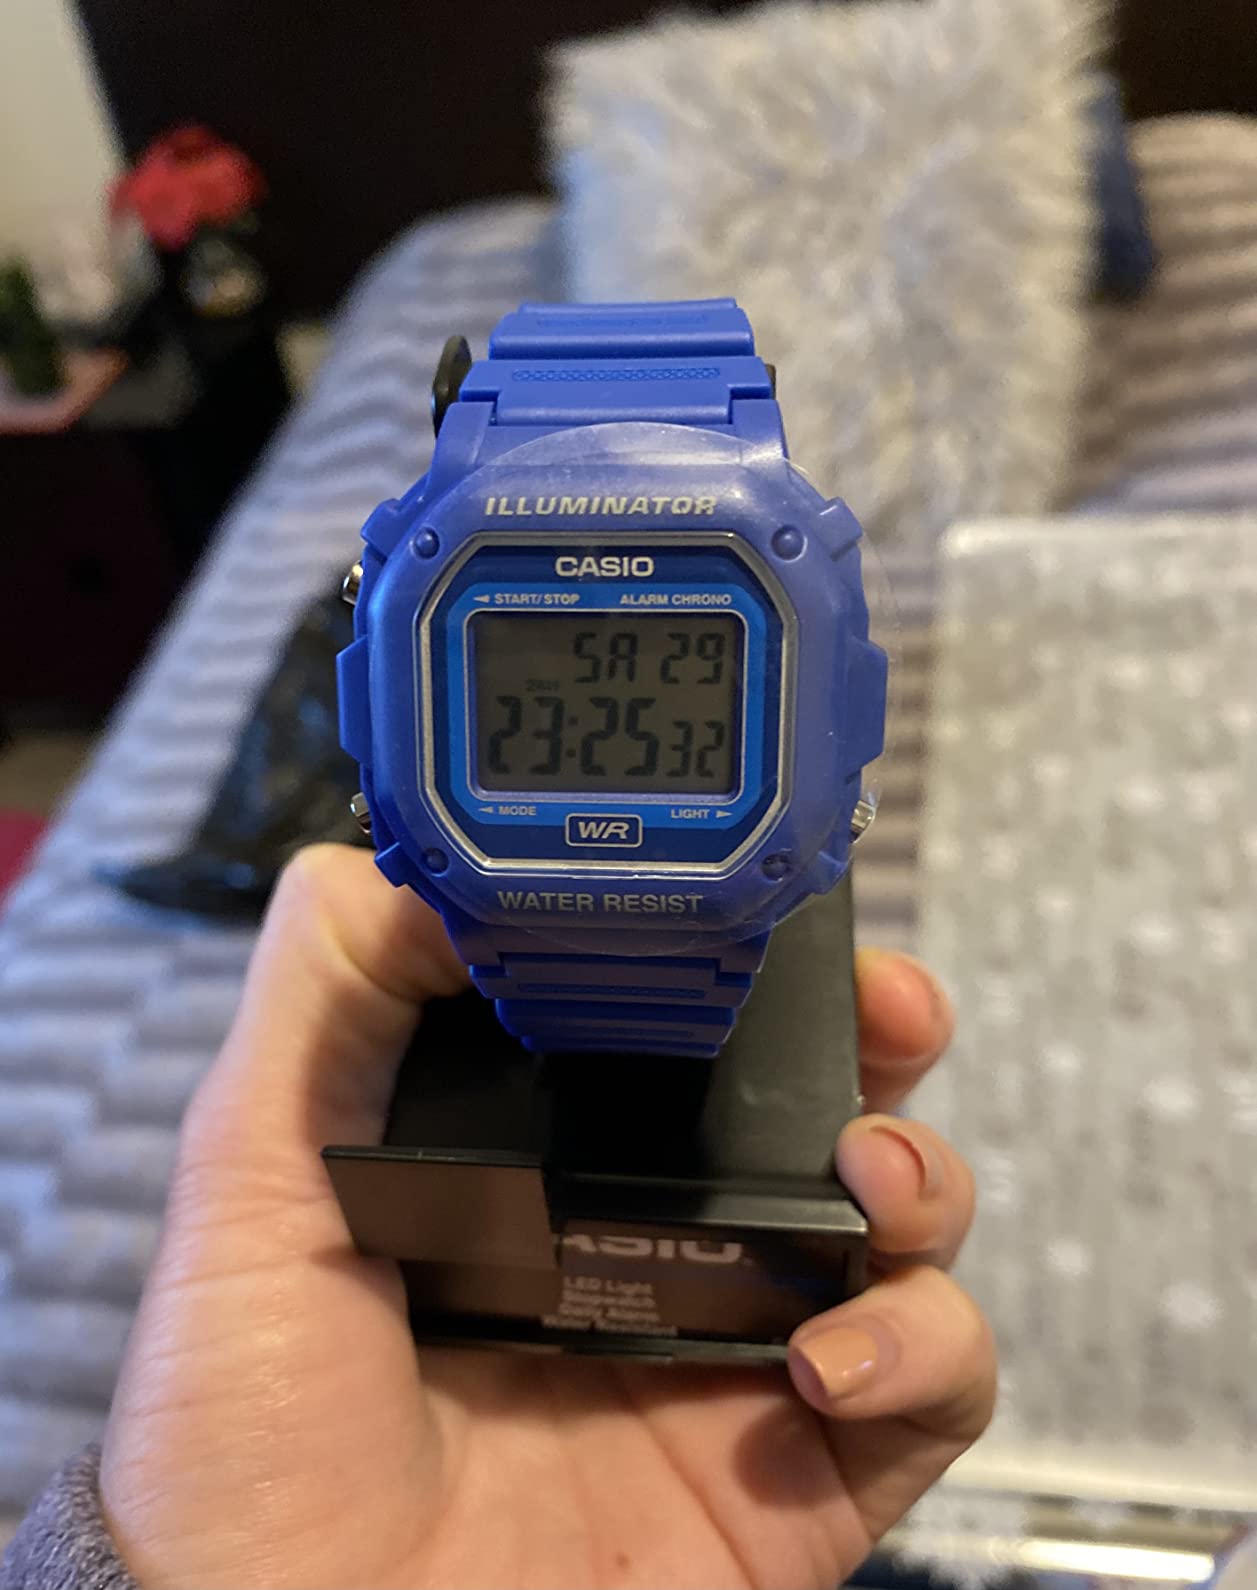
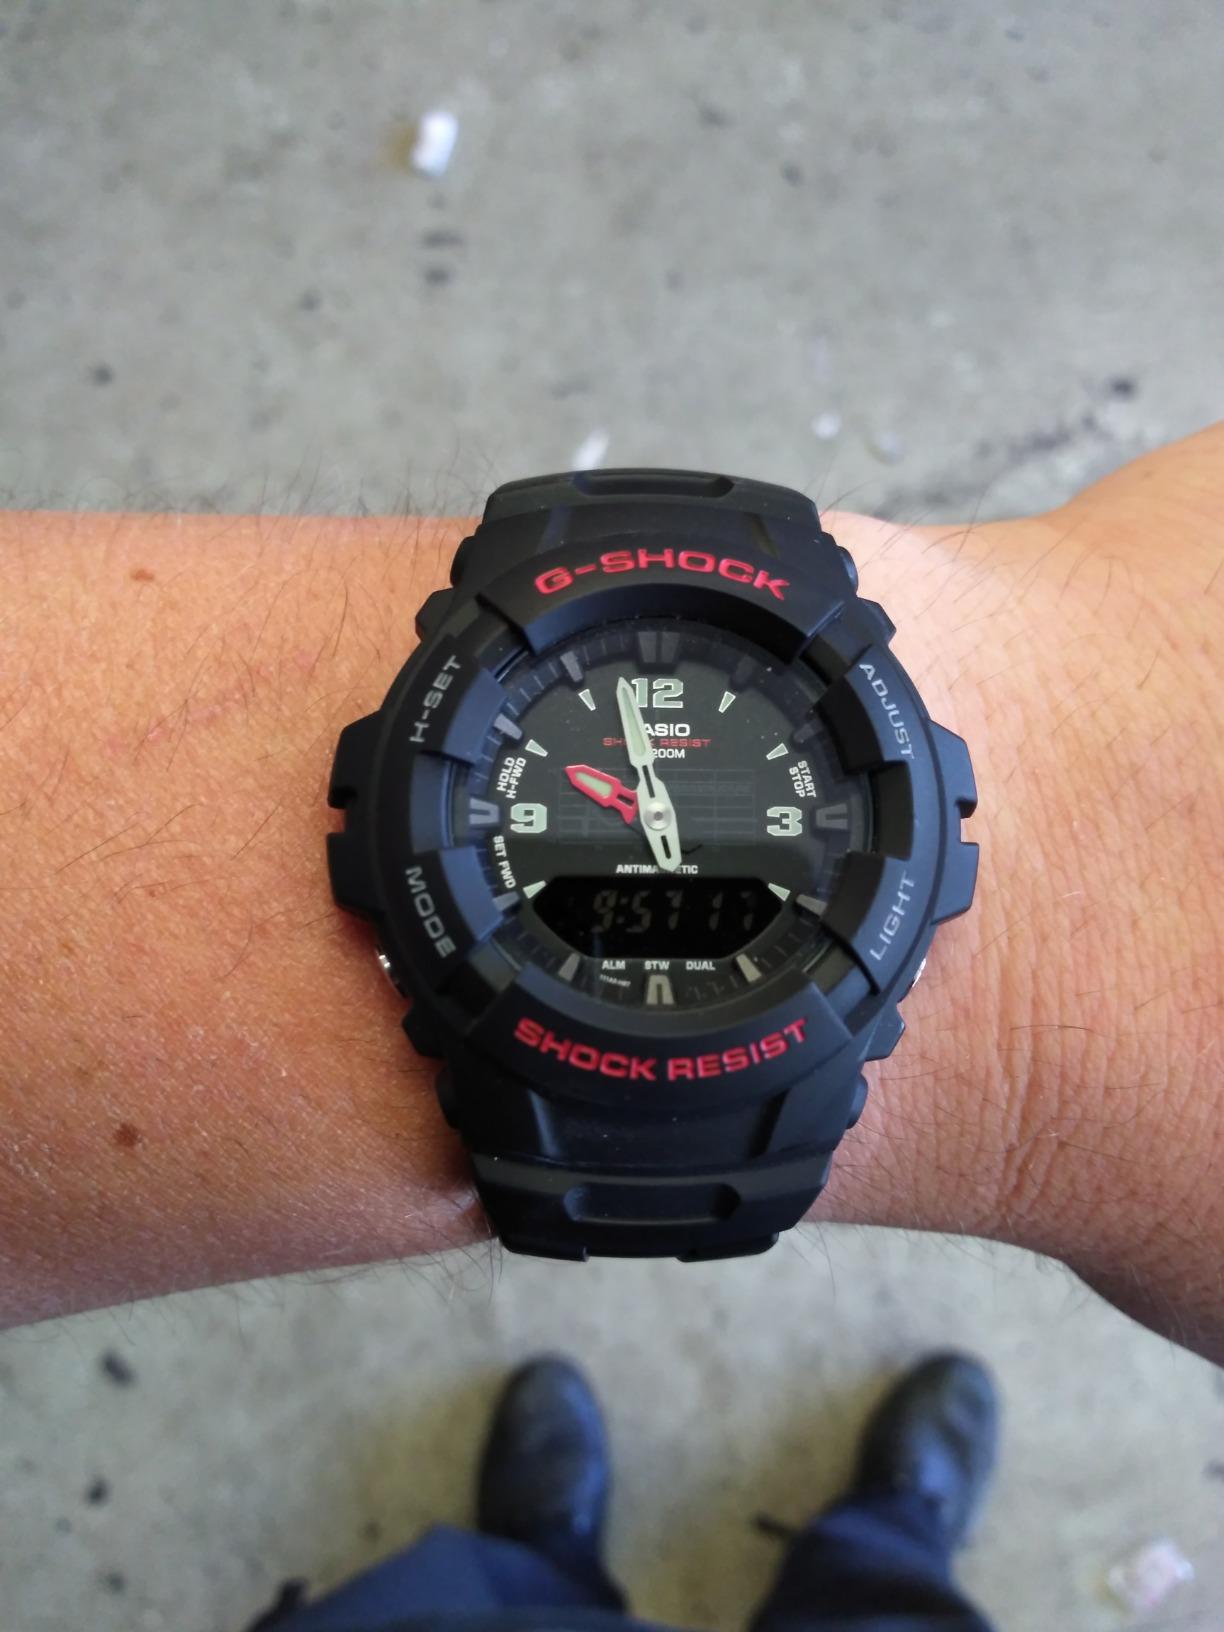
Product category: accessories_watch
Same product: no